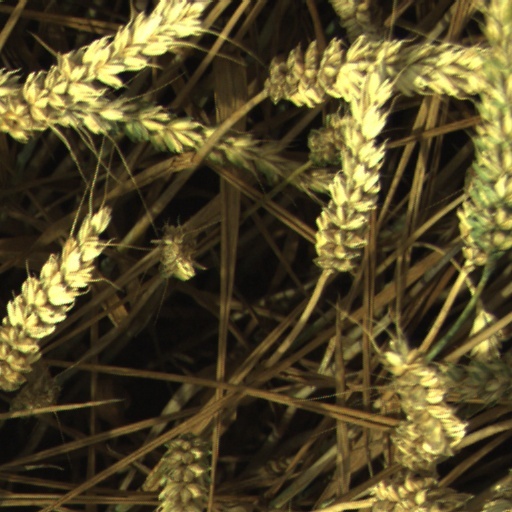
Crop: wheat